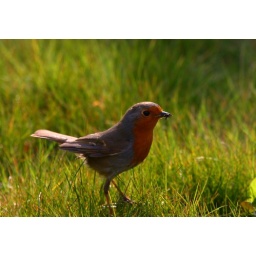
red robin in the grass